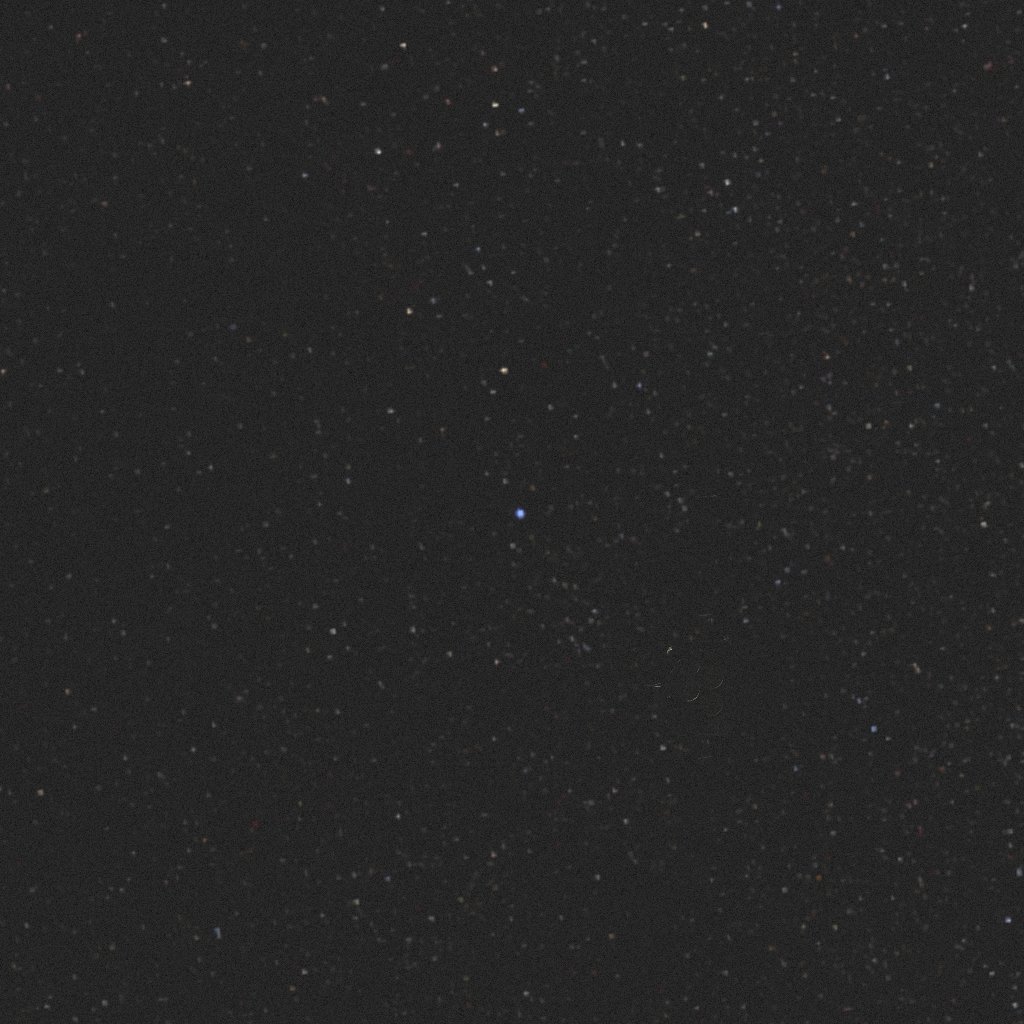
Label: xmm_newton